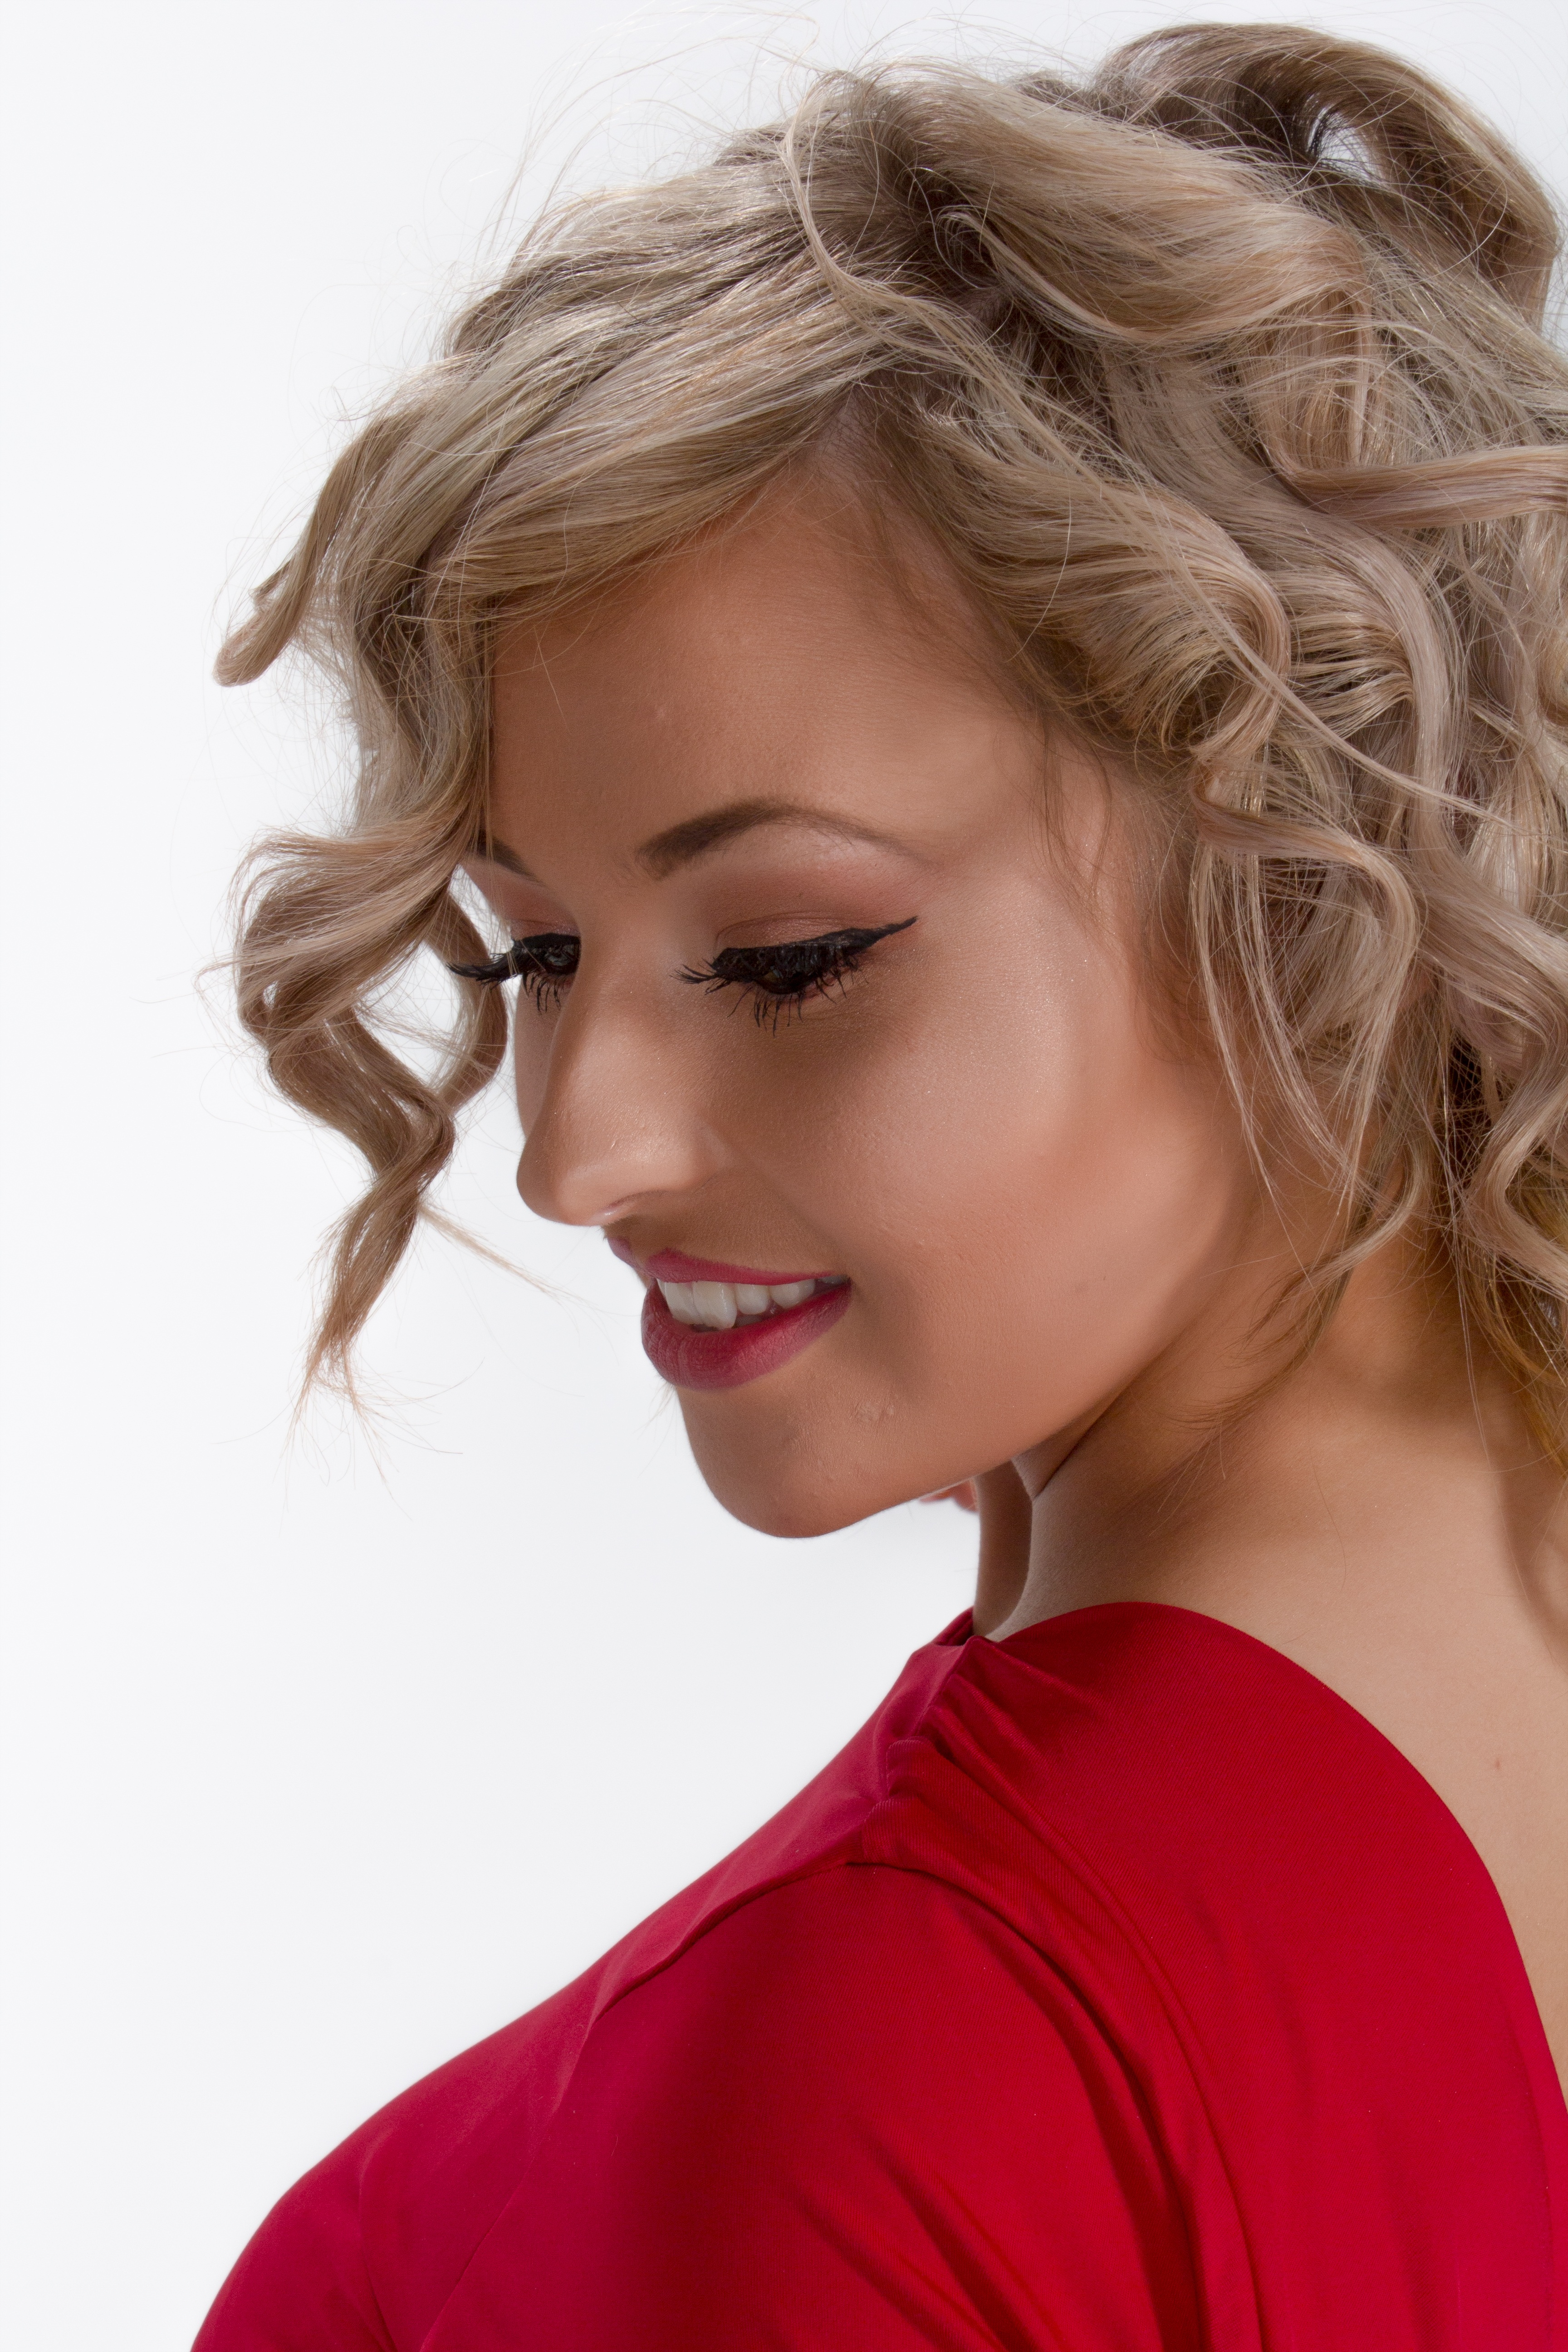
woman, hair, female, portrait, model, red, studio, fashion, hairstyle, long hair, face, head, beauty, beautiful, blond, freeimage, modelling, photo shoot, brown hair, portrait photography, hair coloring, layered hair